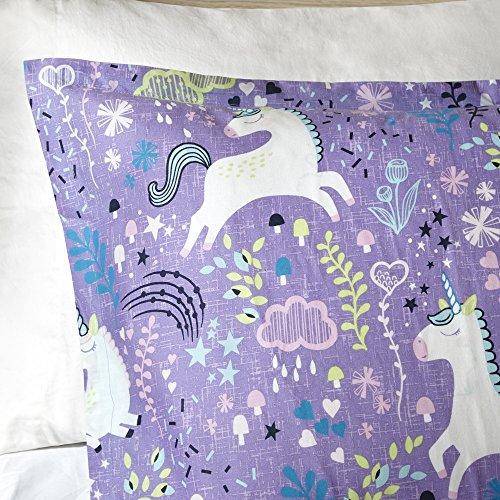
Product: Urban Habitat Kids Lola Comforter Set, Twin, Purple
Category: Home & Kitchen | Bedding | Kids' Bedding | Comforters & Sets | Comforter Sets
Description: Fun and whimsical unicorn printed cotton comforter set for girl's first bed Pink print with white and purple accent colors on the face, reverse is solid purple Set includes comforter, 2 shams 1 sham in Twin, 1 square and 1 oblong decorative pillows White square pillow with pleating details, purple oblong pillow with unicorn applique embroidery Hypoallergenic polyester filling in comforter and decorative pillows.
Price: $62.80
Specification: ProductDimensions:88x68x1inches|ItemWeight:7.71pounds|ShippingWeight:7.8pounds(Viewshippingratesandpolicies)|Manufacturer:UrbanHabitatKids|ASIN:B073XJZ46F|Itemmodelnumber:UHK10-0048